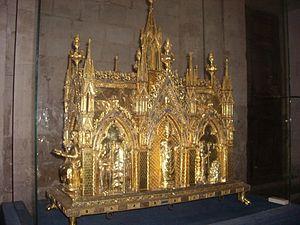
L'église Saint-Taurin située à Évreux est dédiée à Taurin d'Évreux, premier évêque de la ville.
Taurin d'Évreux, l'un des deux Taurin saints, est le premier évêque et évangélisateur d'Évreux dans l'actuelle Normandie. C'est un saint chrétien fêté le 11 août.